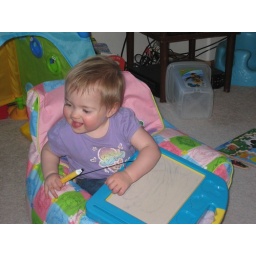
Hanging out in her bean bag chair